Zele language

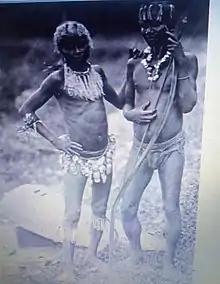
Jere men in 1880

Zele (Zelle, Jere, Jera) is an East Kainji language of Bassa LGA in northern Plateau State, Nigeria.